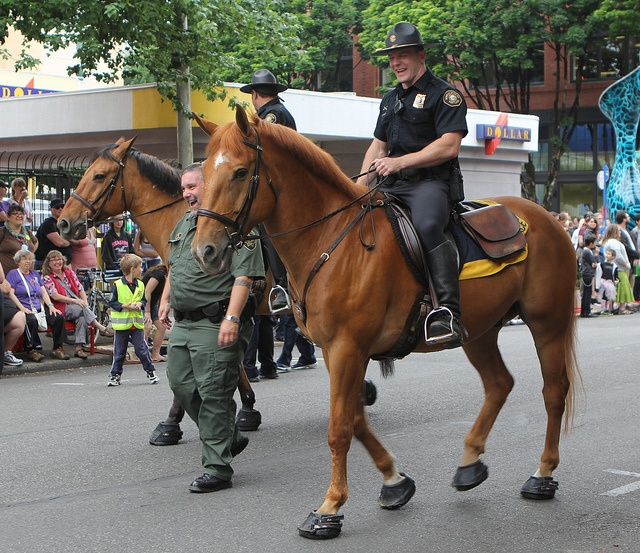
Police officers on horses walk in a parade along a family lined street
two police men riding horses in a parade.
A person on a horse on a city street.
Mounted police ride their horses down the street.
Police men are riding on horses in a parade.